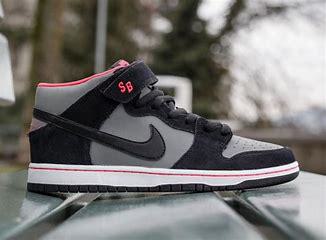
Brand: Nike
Model: Dunk Mid Pro SB